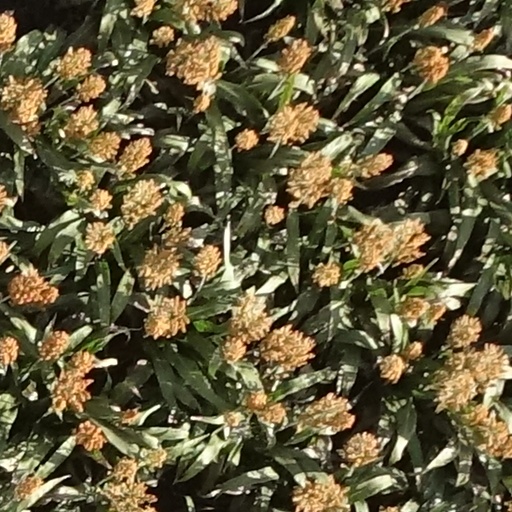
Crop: sorghum